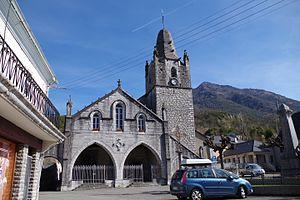
Façade occidentale de l'église Saint-Matin de Louvie-Juzon
Louvie-Juzon est une commune française située dans le département des Pyrénées-Atlantiques, en région Nouvelle-Aquitaine.